Mending Wall

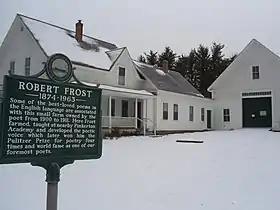
Frost composed the poem at his farm in Derry, New Hampshire; his home from 1901 to 1911

"Mending Wall" is a poem by Robert Frost. It opens Robert's second collection of poetry, "North of Boston", published in 1914 by David Nutt, and has become "one of the most anthologized and analyzed poems in modern literature".